Jewish culture

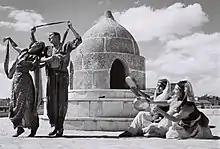
A Bukharan Jewish dance performed by members of the Rina Nikova ballet in the citadel of Jerusalem - 1 May 1946.

In the Middle Ages, European laws prevented Jews from owning land and gave them important incentives to go into professions that non-Jewish Europeans were unwilling to undertake. During the medieval period, there was a very strong social stigma against lending money and charging interest among the Christian majority. In most of Europe until the late 18th century, and in some places to an even later date, Jews were prohibited by Roman Catholic governments (and others) from owning land. On the other hand, the Church, because of a number of Bible verses (e.g., Leviticus 25:36) forbidding usury, declared that charging any interest was against the divine law, and this prevented any mercantile use of capital by pious Christians. As the Canon law did not apply to Jews, they were not liable to the ecclesiastical punishments which were placed upon usurers by the popes. Christian rulers gradually saw the advantage of having a class of men like the Jews who could supply capital for their use without being liable to excommunication, and so the money trade of western Europe by this means fell into the hands of the Jews.